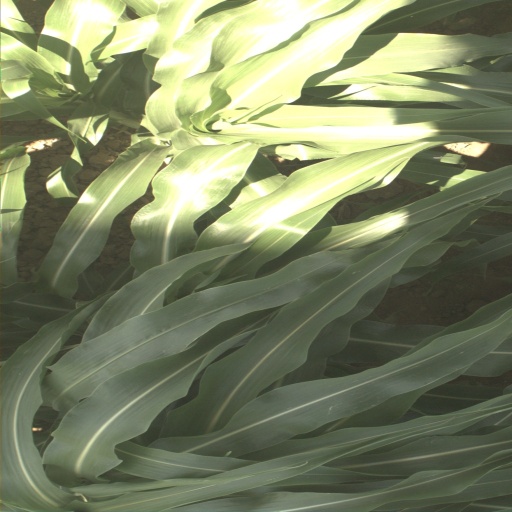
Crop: sorghum